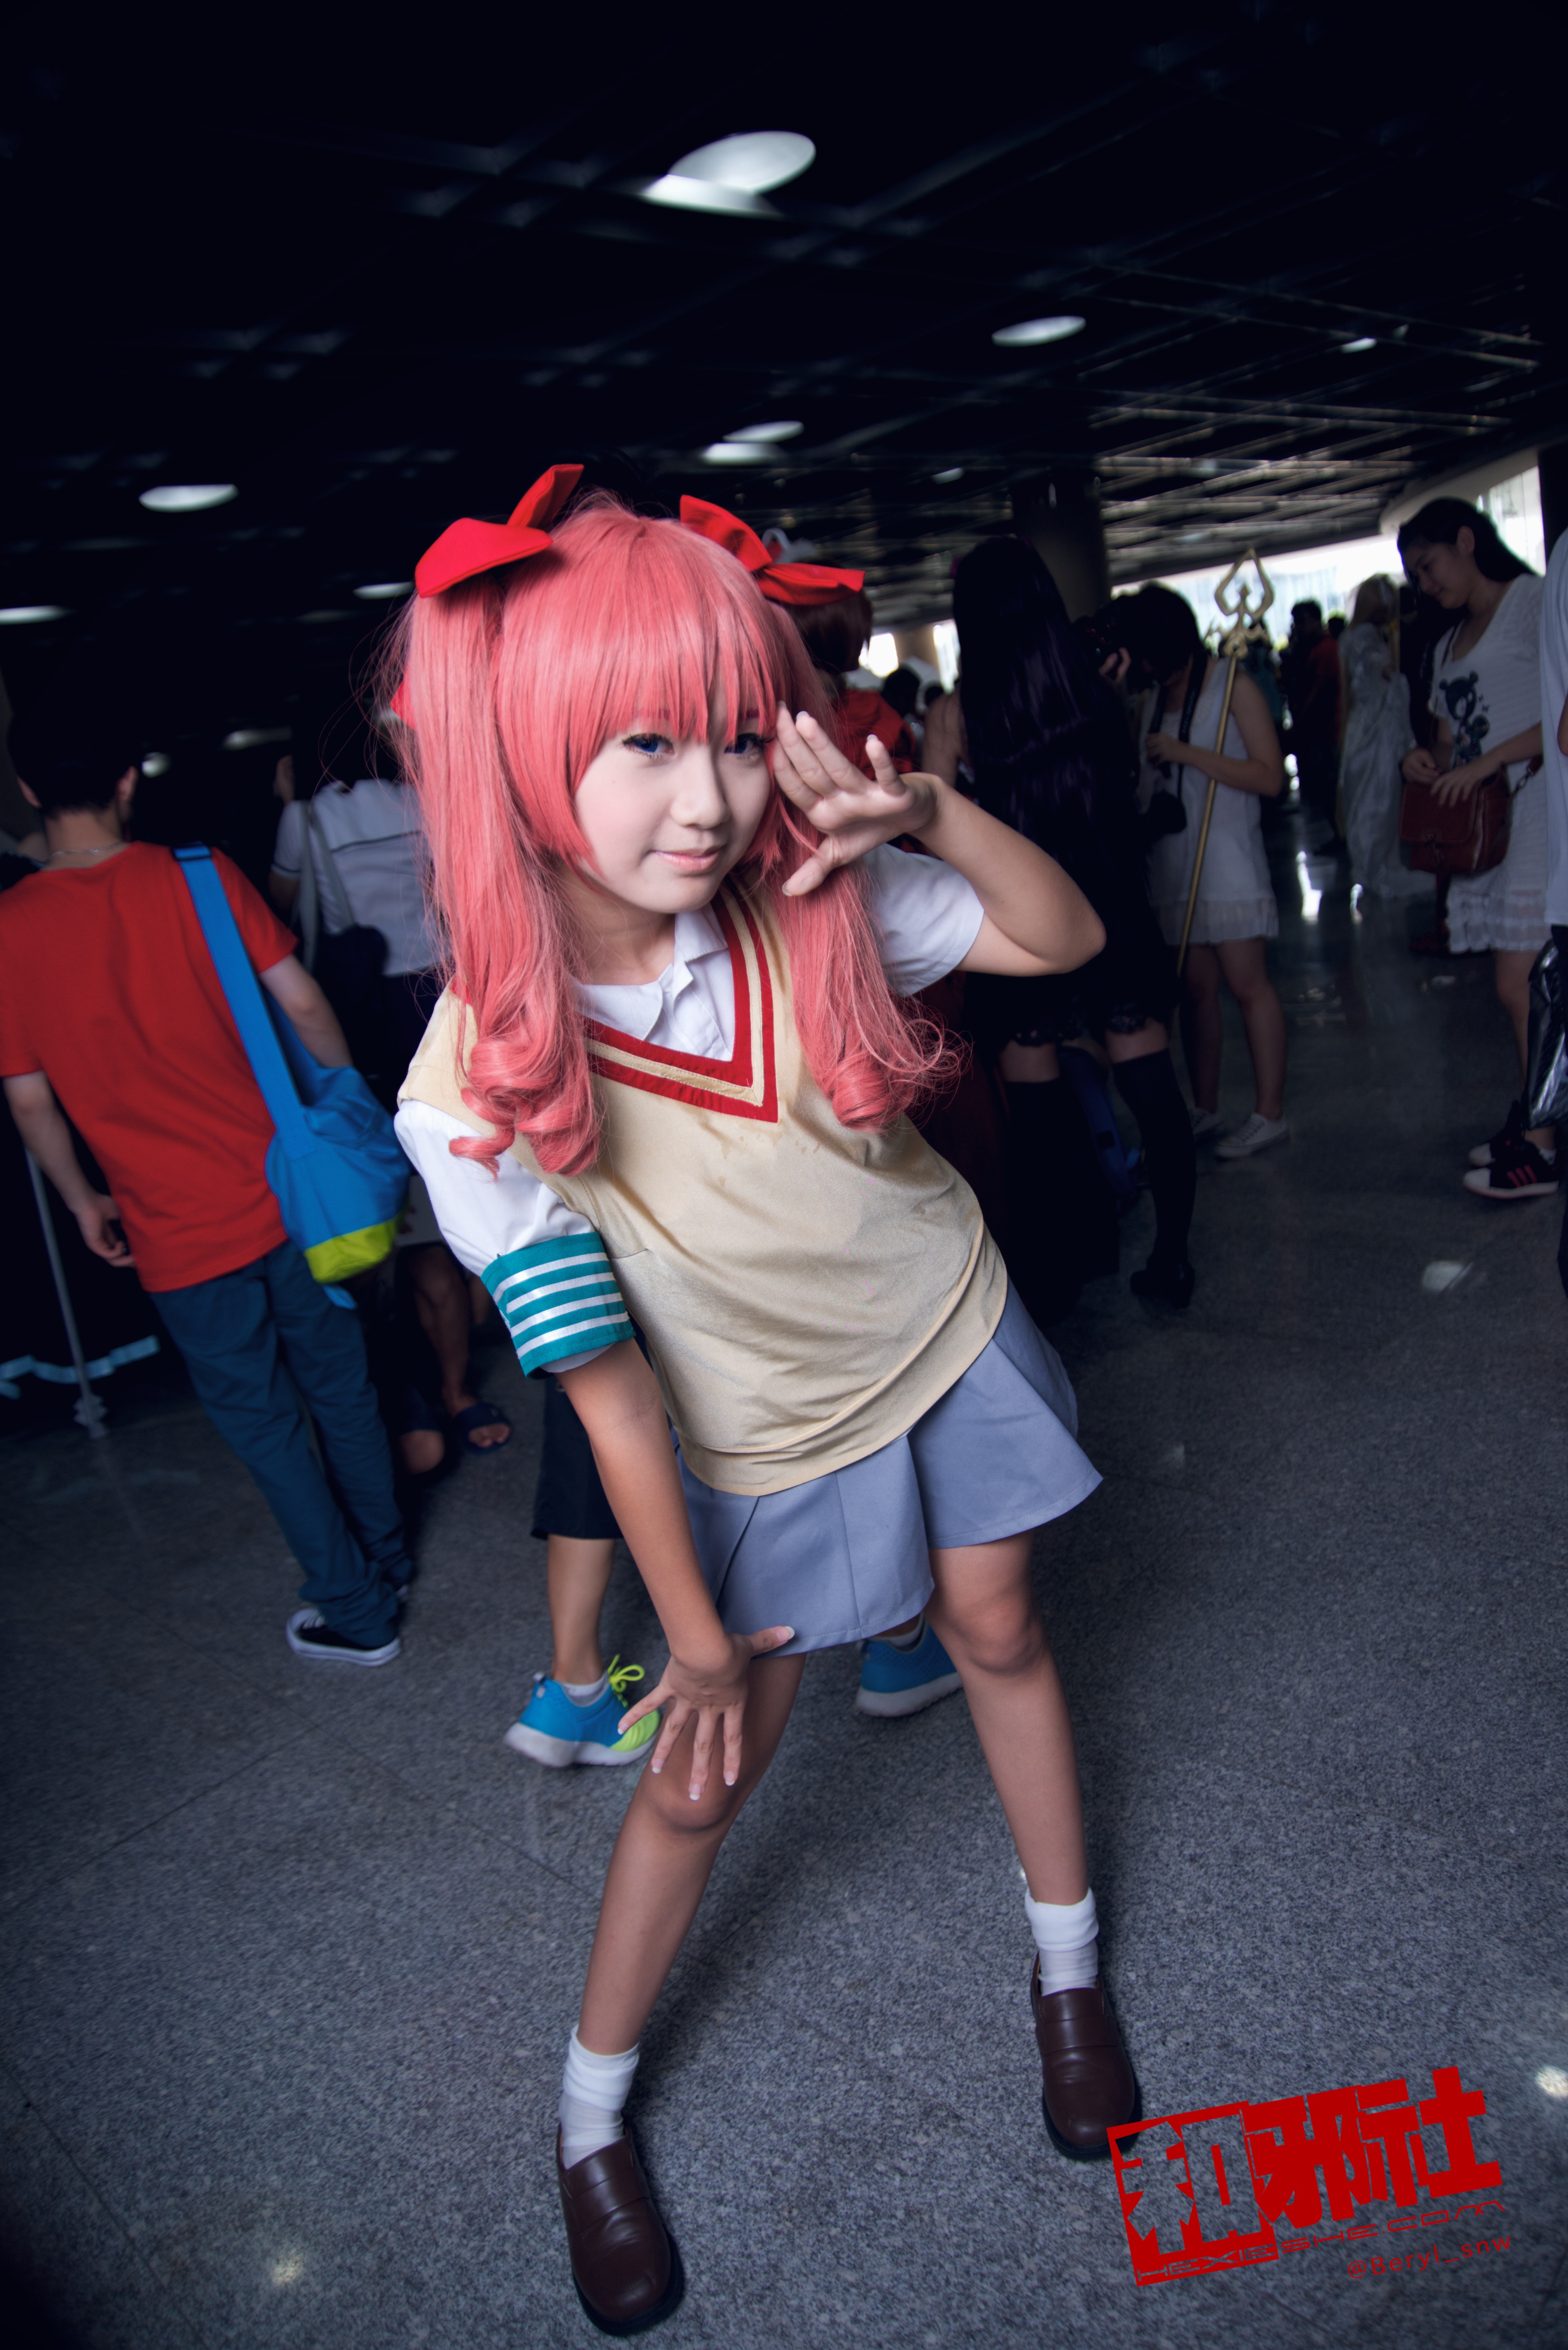
girl, cute, clothing, cosplay, girls, canton, costume, china, anime, comic, comiccon, guangzhou, acg, cos, nightclub